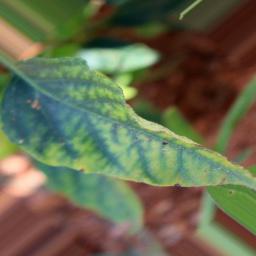
Label: nutritional